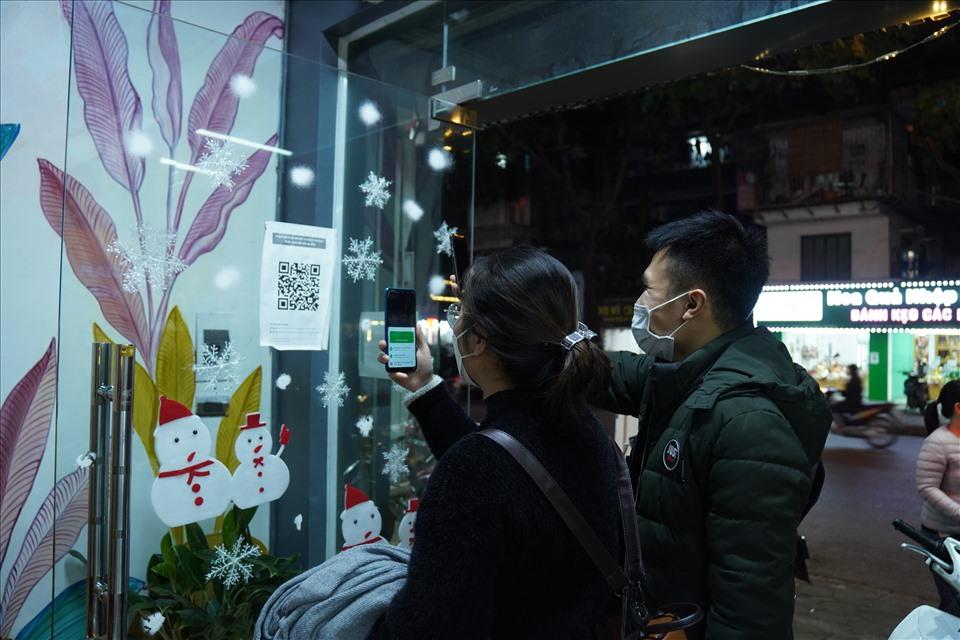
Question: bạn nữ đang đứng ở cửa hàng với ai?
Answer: với bạn nam mặc áo khoác đen